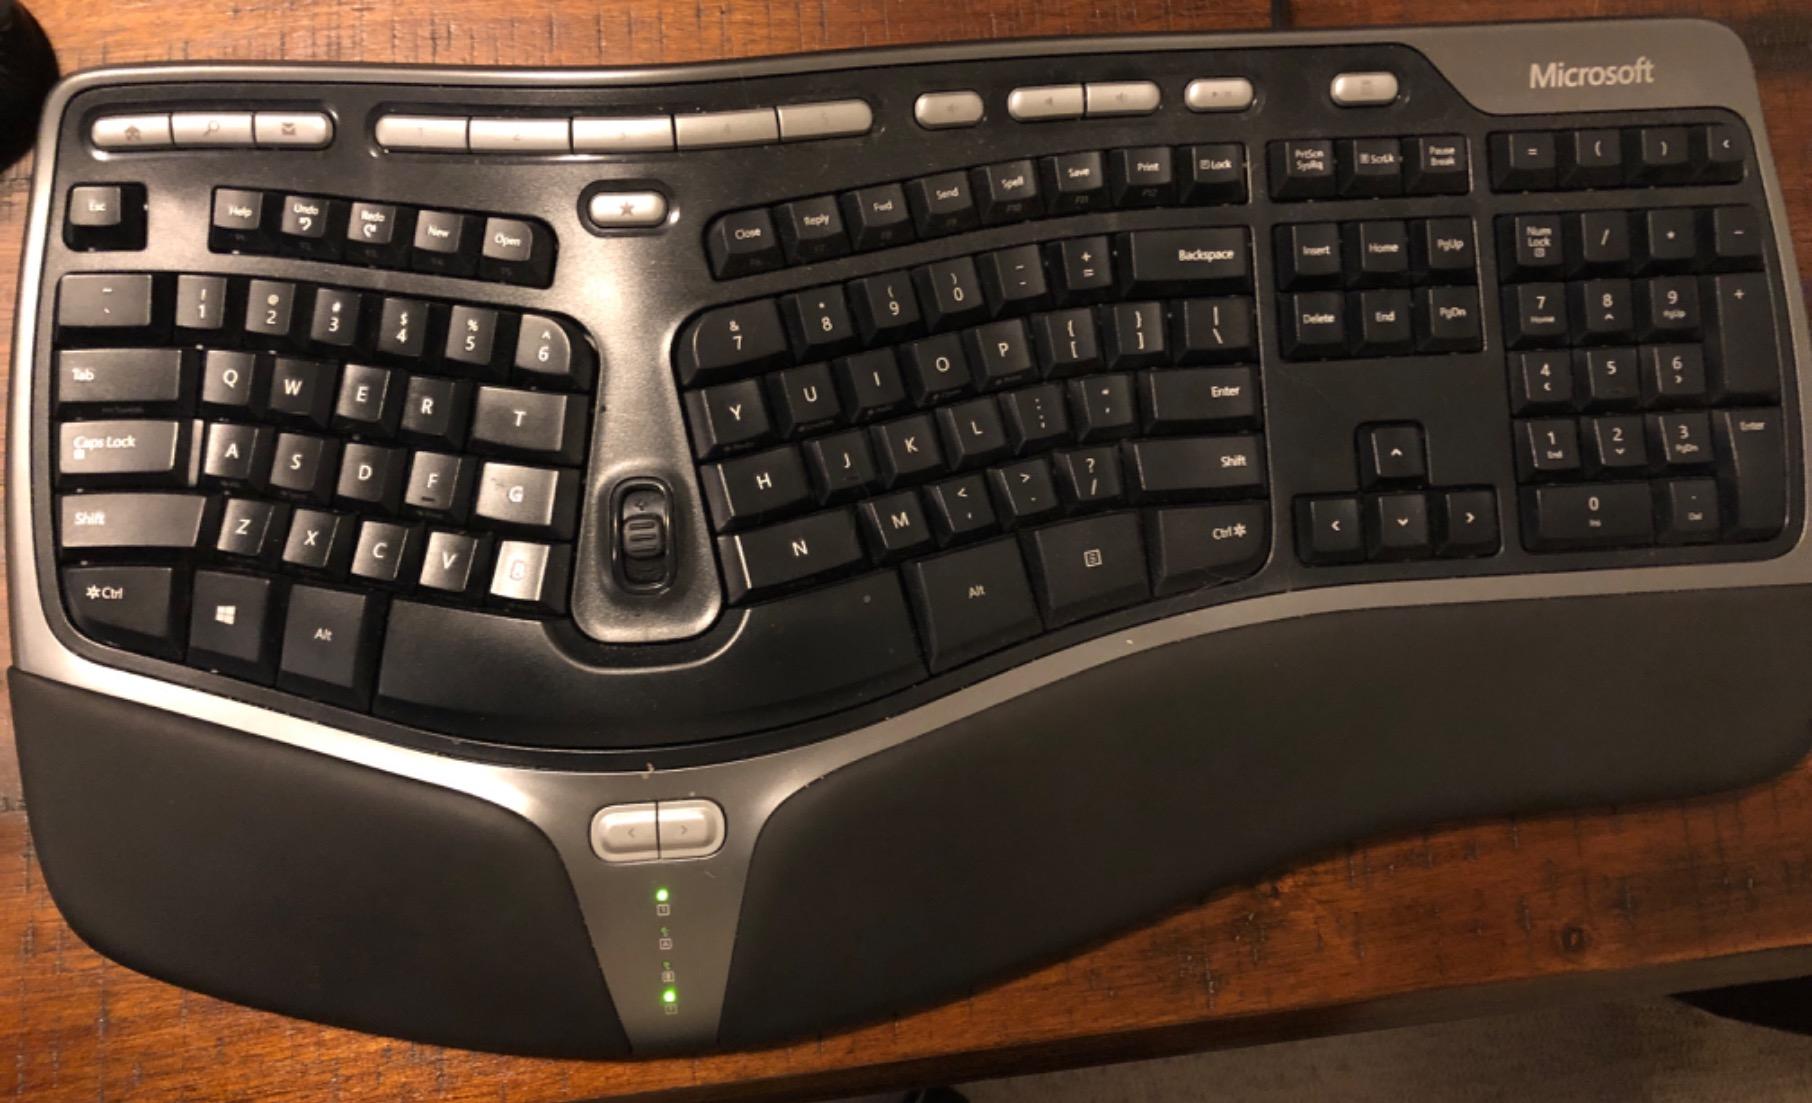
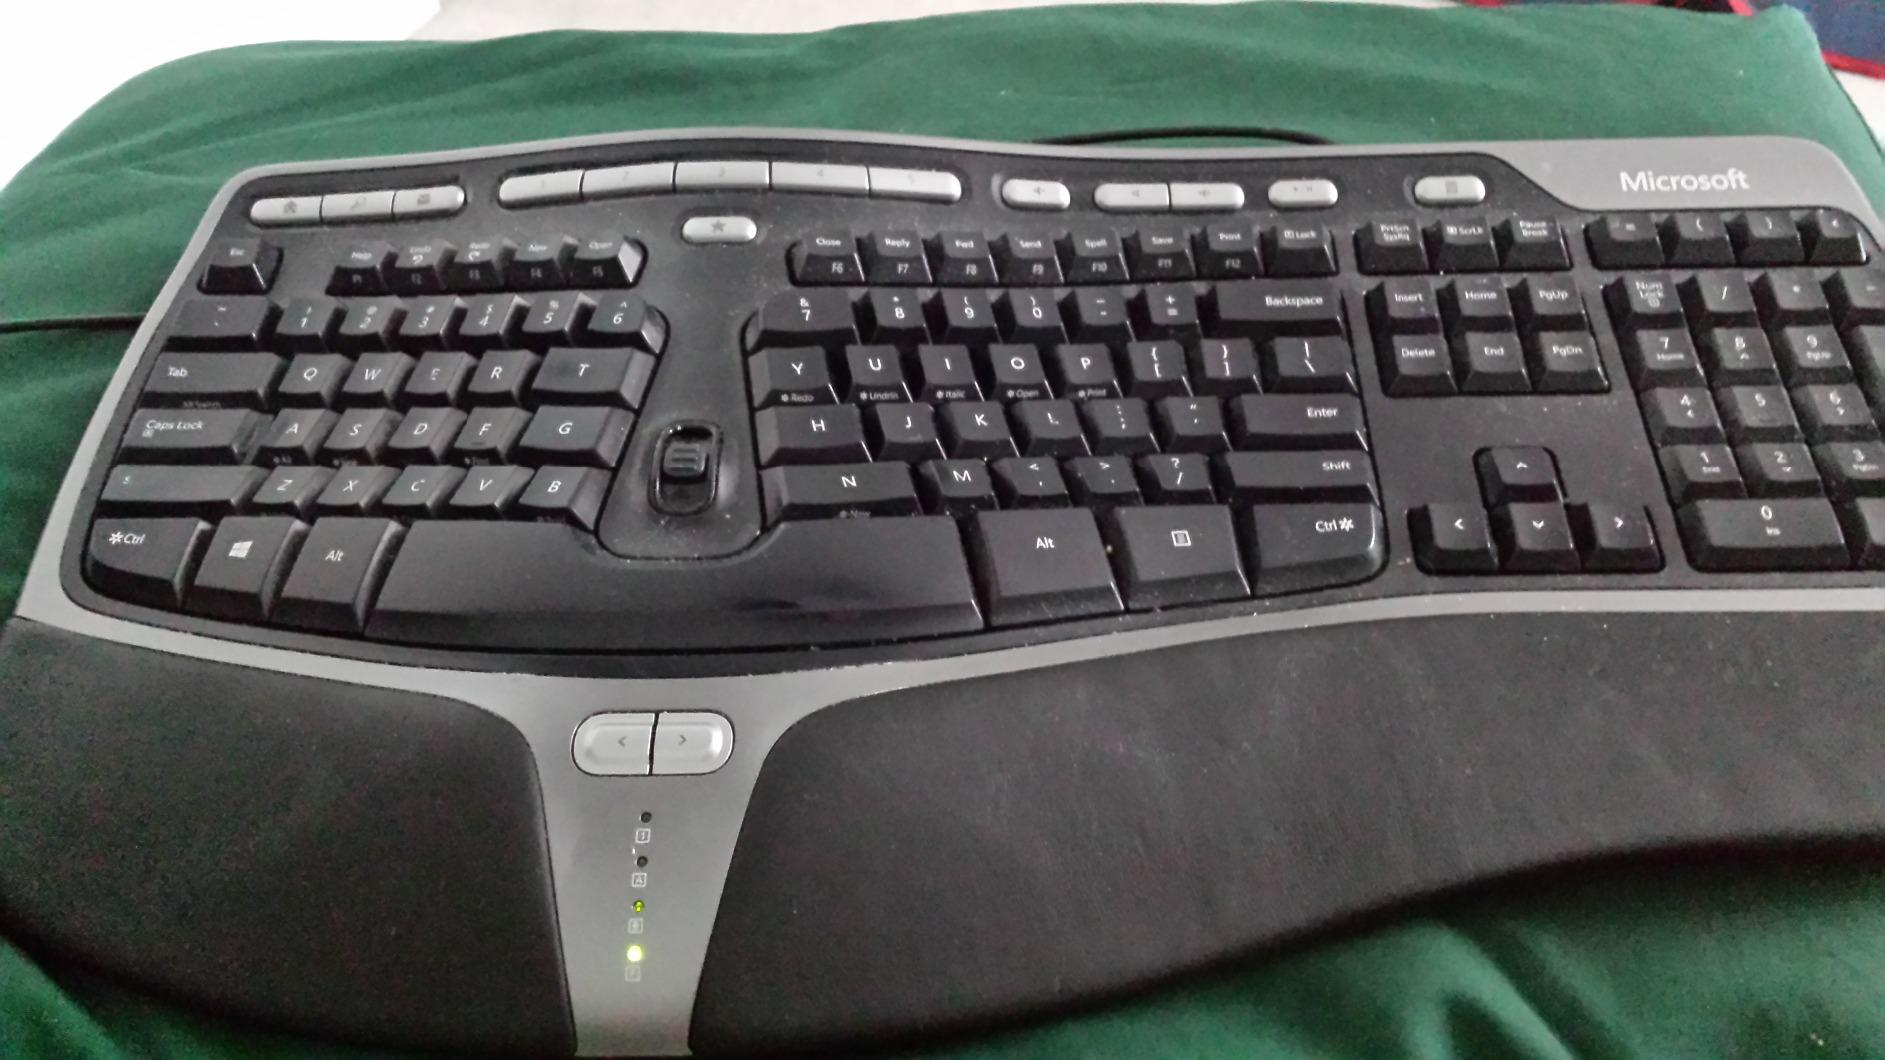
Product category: keyboard
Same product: yes